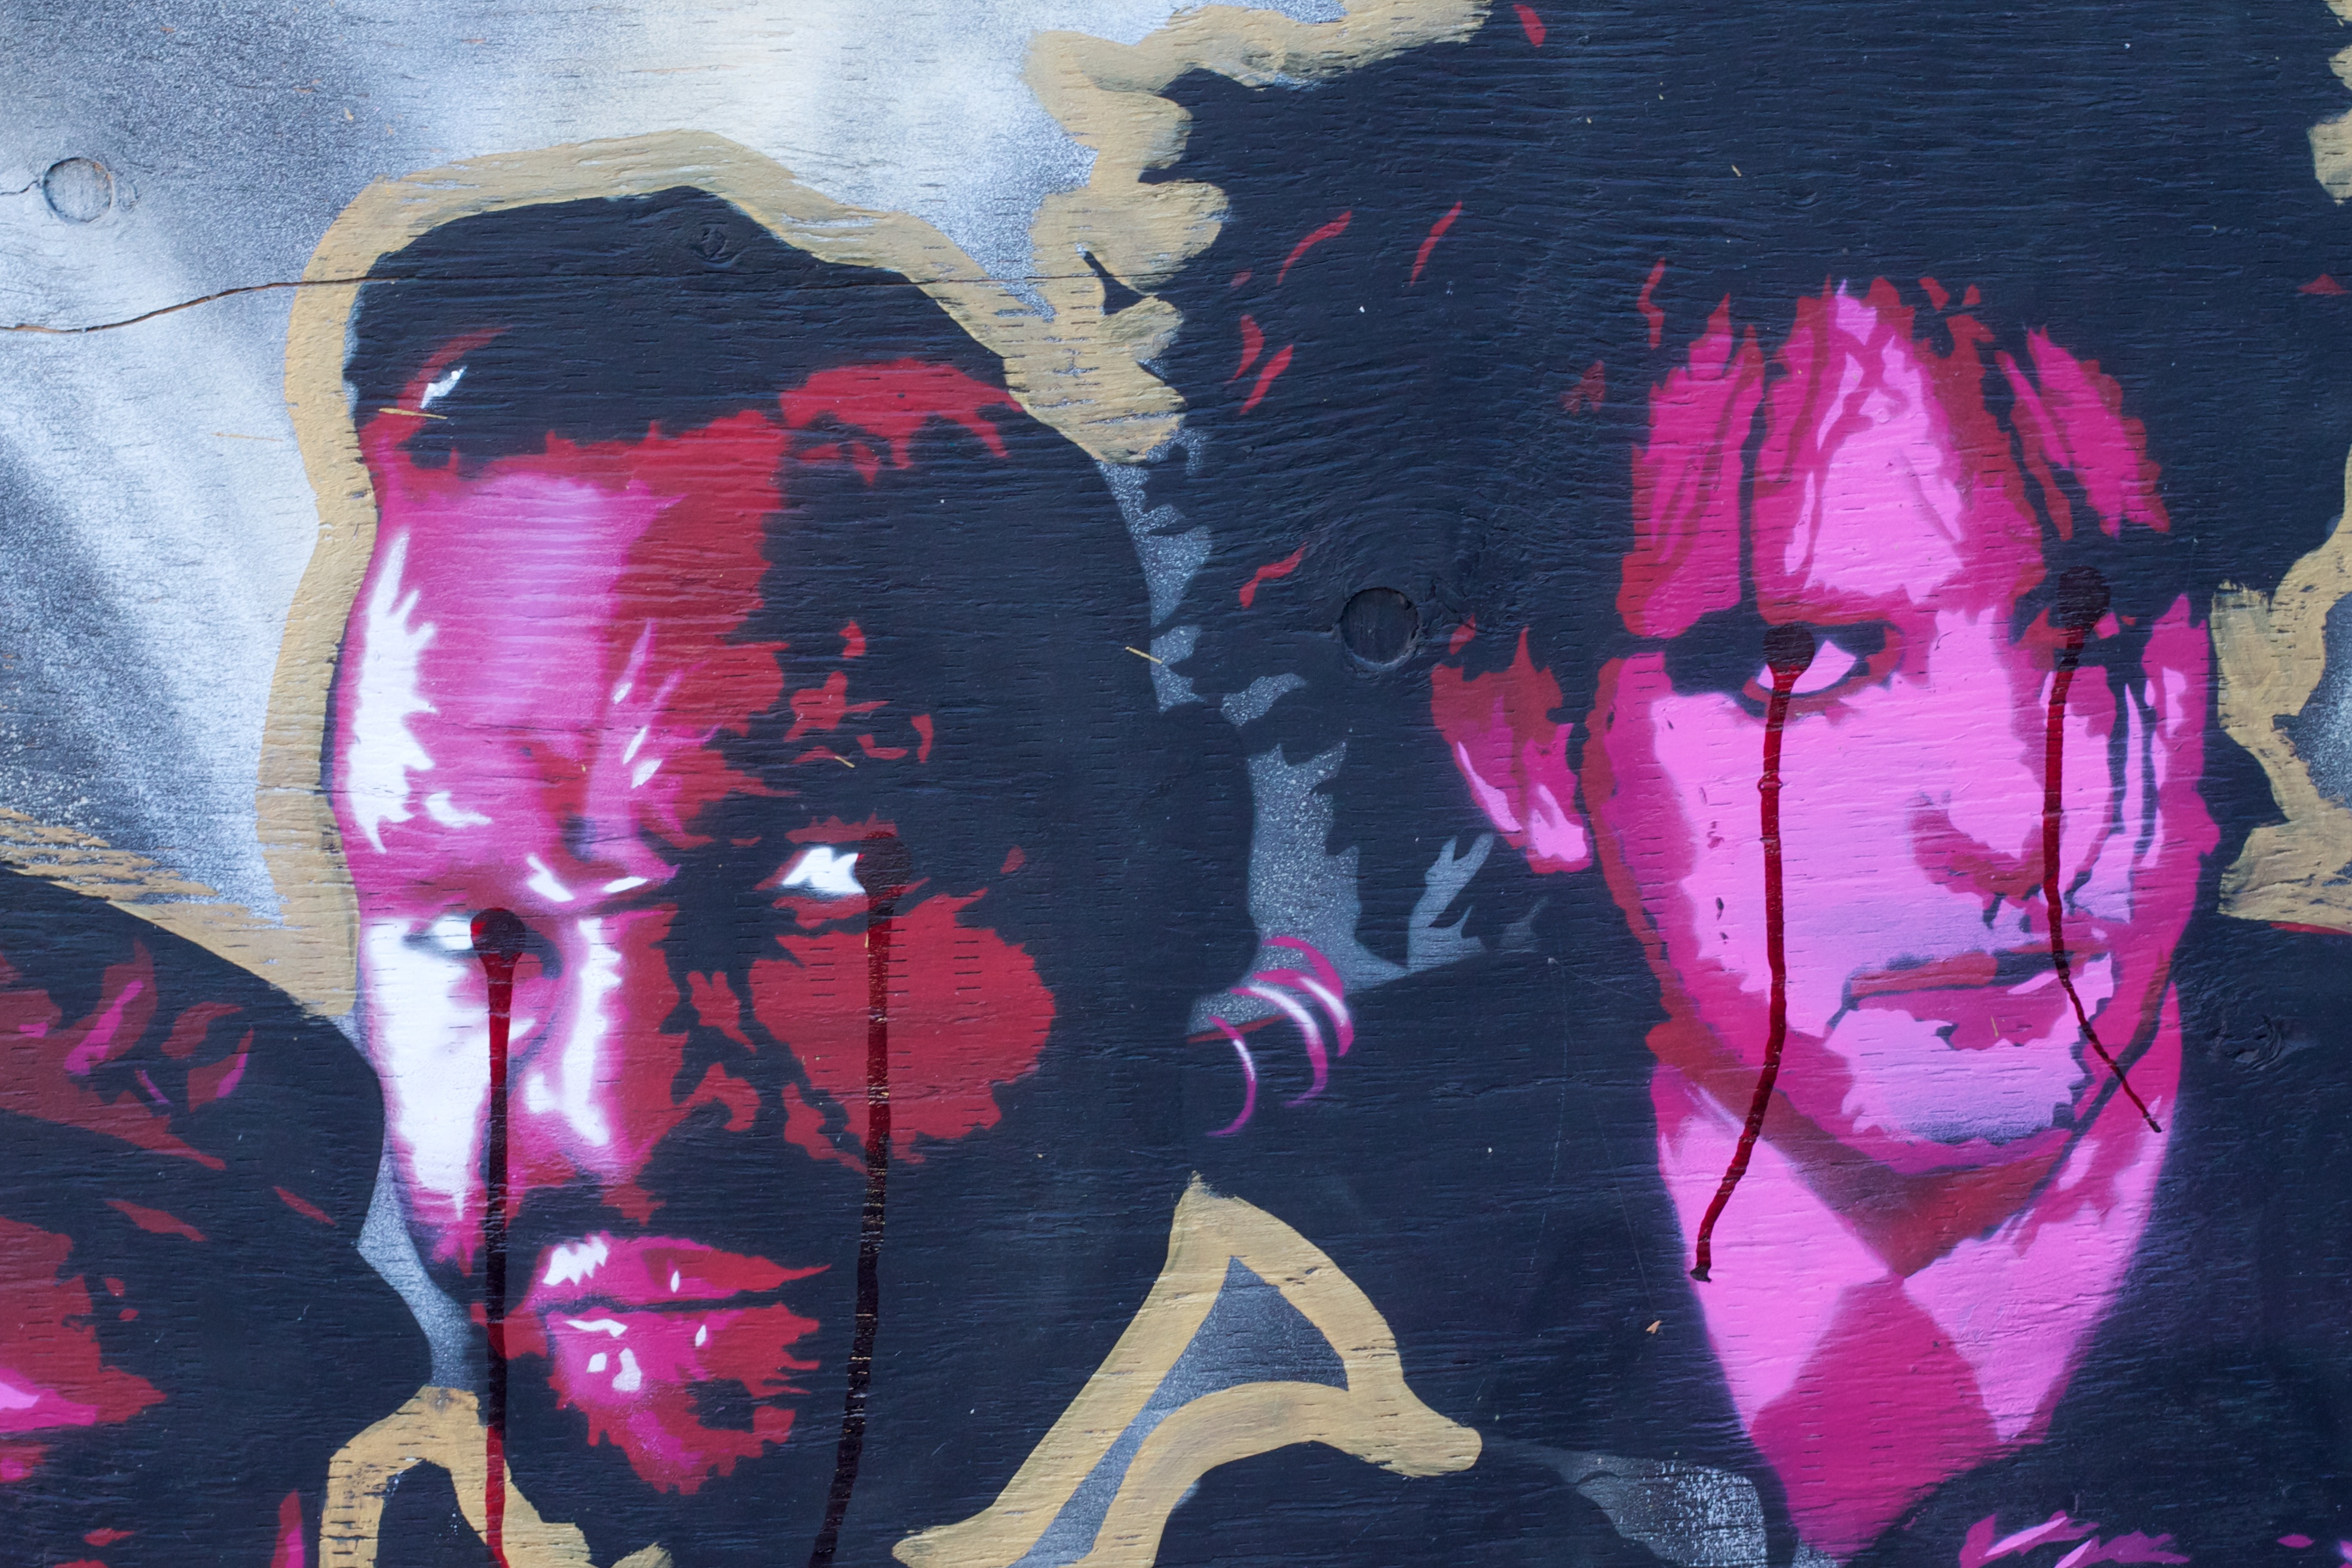
color, graffiti, painting, art, mural, modern art, acrylic paint